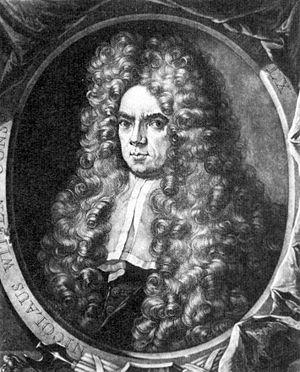
Nicolas Witsen, que les Hollandais écrivent Nicolaes Witzen, était le bourgmestre d'Amsterdam, et l'un des directeurs de la Compagnie néerlandaise des Indes orientales à la fin du XVIIᵉ siècle.
La production de café en Indonésie représente en 2011 environ 6 % de la production mondiale de café, ce qui fait de l'Indonésie, le 3ᵉ ou 4ᵉ plus grand producteur du monde devant ou derrière la Colombie selon les sources.
Le caféier vient de la province de Kaffa, en Éthiopie. Sa culture se répand dans l'Arabie voisine, où sa popularité a profité de la prohibition de l'alcool par l'islam. Appelé K'hawah, qui signifie « revigorant », sa rareté l'a rendu très cher en Europe jusqu'au premier tiers du XVIIIᵉ siècle. Puis sa culture déferle en quatre vagues, Java des années 1720, La Réunion des années 1730-1740, le Suriname des années 1750-1770 et Saint-Domingue des années 1770-1780.